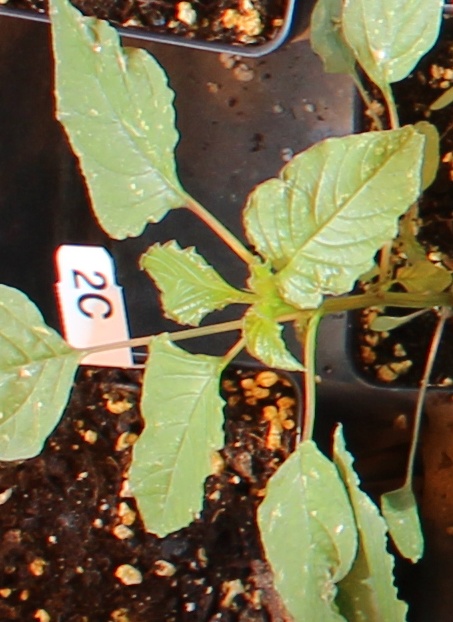
Label: Palmer Amaranth